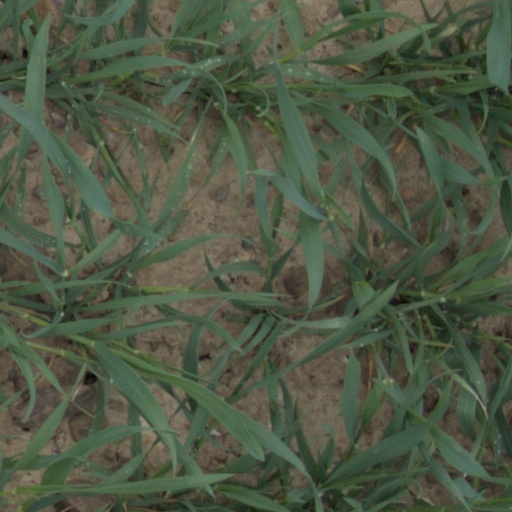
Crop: wheat